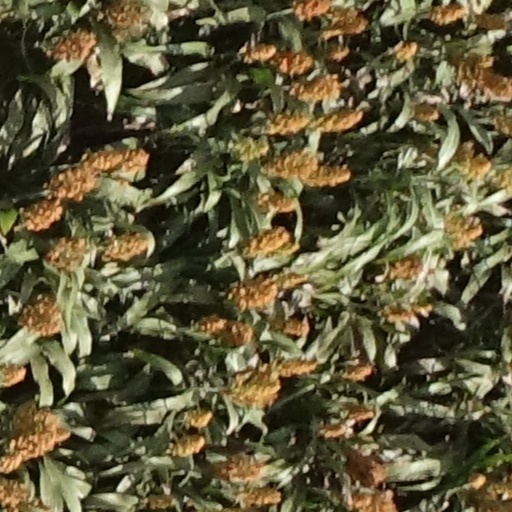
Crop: sorghum